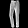
Label: Trouser